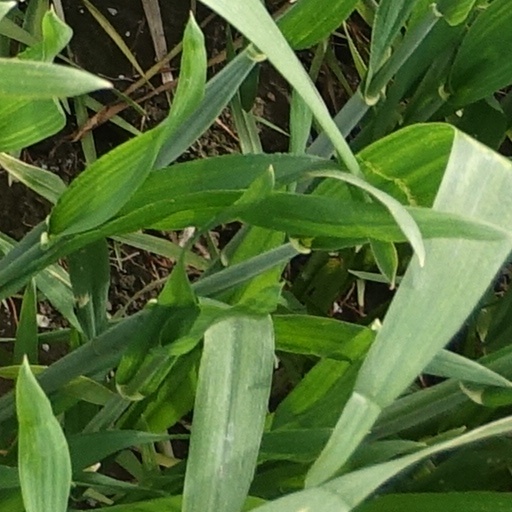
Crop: wheat